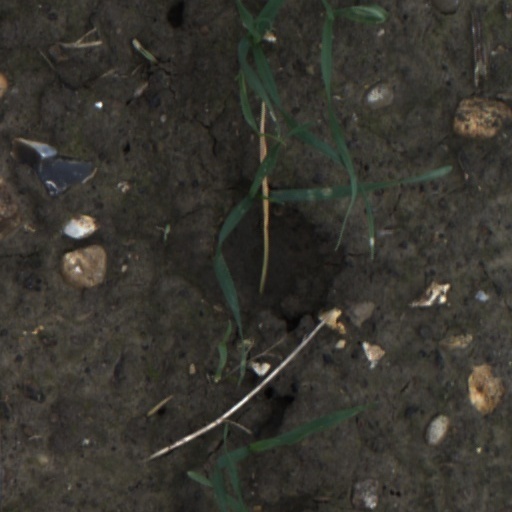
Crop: wheat